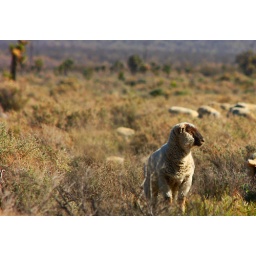
Sheep herders use trucks to move their sheep through public and reservation land in California and Arizona.